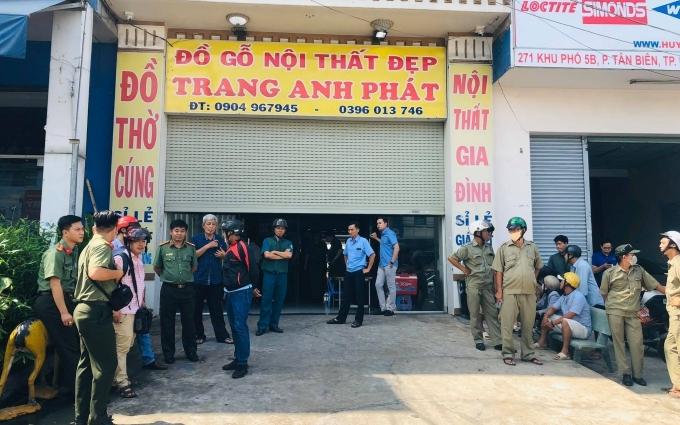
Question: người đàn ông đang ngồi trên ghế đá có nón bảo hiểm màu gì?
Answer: nón bảo hiểm màu vàng